Ali Al Numairy

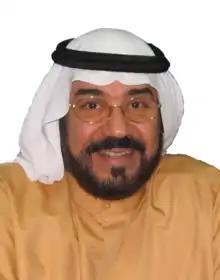
Numairy in 2011

Ali Al Numairy (1956 – 7 March 2013) was an Emirati plastic surgeon most notably known as the first Emirati plastic surgeon.